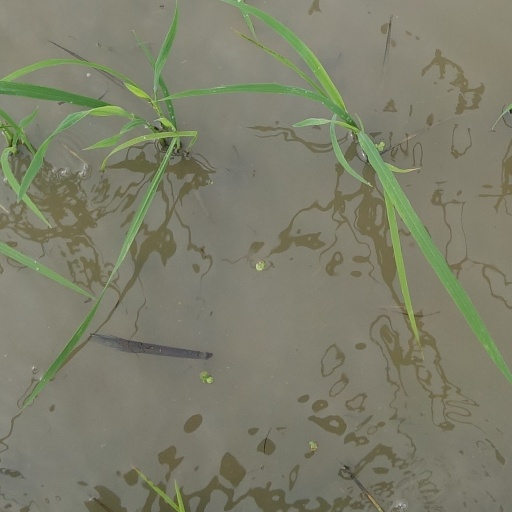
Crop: rice